Zoroastrianism

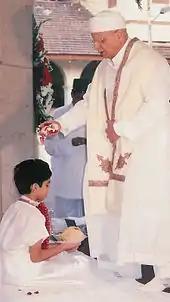

Despite economic and social incentives to convert, Zoroastrianism remained strong in some regions, particularly in those furthest away from the Caliphate capital at Baghdad. In Bukhara (present-day Uzbekistan), resistance to Islam required the 9th-century Arab commander Qutaiba to convert his province four times. The first three times the citizens reverted to their old religion. Finally, the governor made their religion , turned the local fire temple into a mosque, and encouraged the local population to attend Friday prayers by paying each attendee two dirhams. The cities where Arab governors resided were particularly vulnerable to such pressures, and in these cases the Zoroastrians were left with no choice but to either conform or migrate to regions that had a more amicable administration.